Suso's Tower

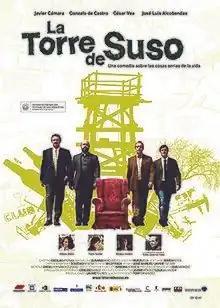
Theatrical release poster

Suso's Tower is a 2007 Spanish comedy-drama film written and directed by , in his directorial debut feature. It stars Javier Cámara, Gonzalo de Castro, Malena Alterio, and Emilio Gutiérrez Caba. Fernández was nominated for best new director, Caba for best supporting actor and de Castro for best new actor at the 2008 Goya Awards.